Paul Cuffee (missionary)

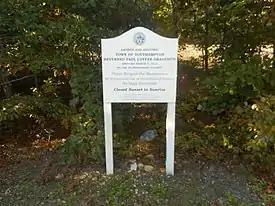
Sign at the small parking lot of the grave of Rev. Paul Cuffee in Hampton Bays, NY

Paul Cuffee (1757 – March 7, 1812) was a Christian minister, missionary, and preacher. A Native American of the Shinnecock tribe, Cuffee became a Christian and was baptized as a young adult. He was ordained as a ministry of the Presbyterian Church in his late twenties and began to work as a missionary for New York Missionary Society among the native peoples of Long Island, New York, where he worked for the survival of the local tribes, and became known as powerful preacher and a strong advocate for the native peoples of Long Island, to whom he became known as "Priest Paul." He also was a tireless advocate of his people among the non-native majority. He also spoke against slavery and was mentioned in Harriet Beecher Stowe's novel, Uncle Tom's Cabin.